Brazilian submarine Álvaro Alberto

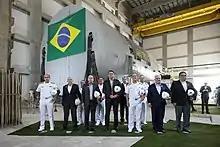
President Jair Bolsonaro with the prototype of the naval nuclear reactor

The country has a policy of no nuclear weapons since the 1990s. Nonetheless, experts at the Los Alamos National Laboratory have concluded that Brazil developed the technological capability to produce first generation nuclear warheads. If the country's current policy on this type of armament should change, Brazil would be able to produce highly enriched uranium using centrifuges like Resende for this type of armament. Instead, the country opted for working on the development of a nuclear submarine fleet. So far in the naval history, only the five permanent members of the U.N. Security Council: the United States, Russia, China, France and the United Kingdom, plus India – all nuclear-weapon states – have operated & developed nuclear submarines. The organization "Bulletin of the Atomic Scientists" described Brazil as "the only non-nuclear weapon state on the verge of launching a nuclear-powered submarine". Carlo Patti, author of "Brazil in the Global Nuclear Order", told newspaper "The Economist", that Brazil's nuclear pursuit placed the country "in the threshold between being a nuclear state and not being a nuclear state". That policy, say experts, turned Brazil independent in the nuclear technology's field and allowed to "keep its international reputation as a responsible power among institutions for nuclear nonproliferation".